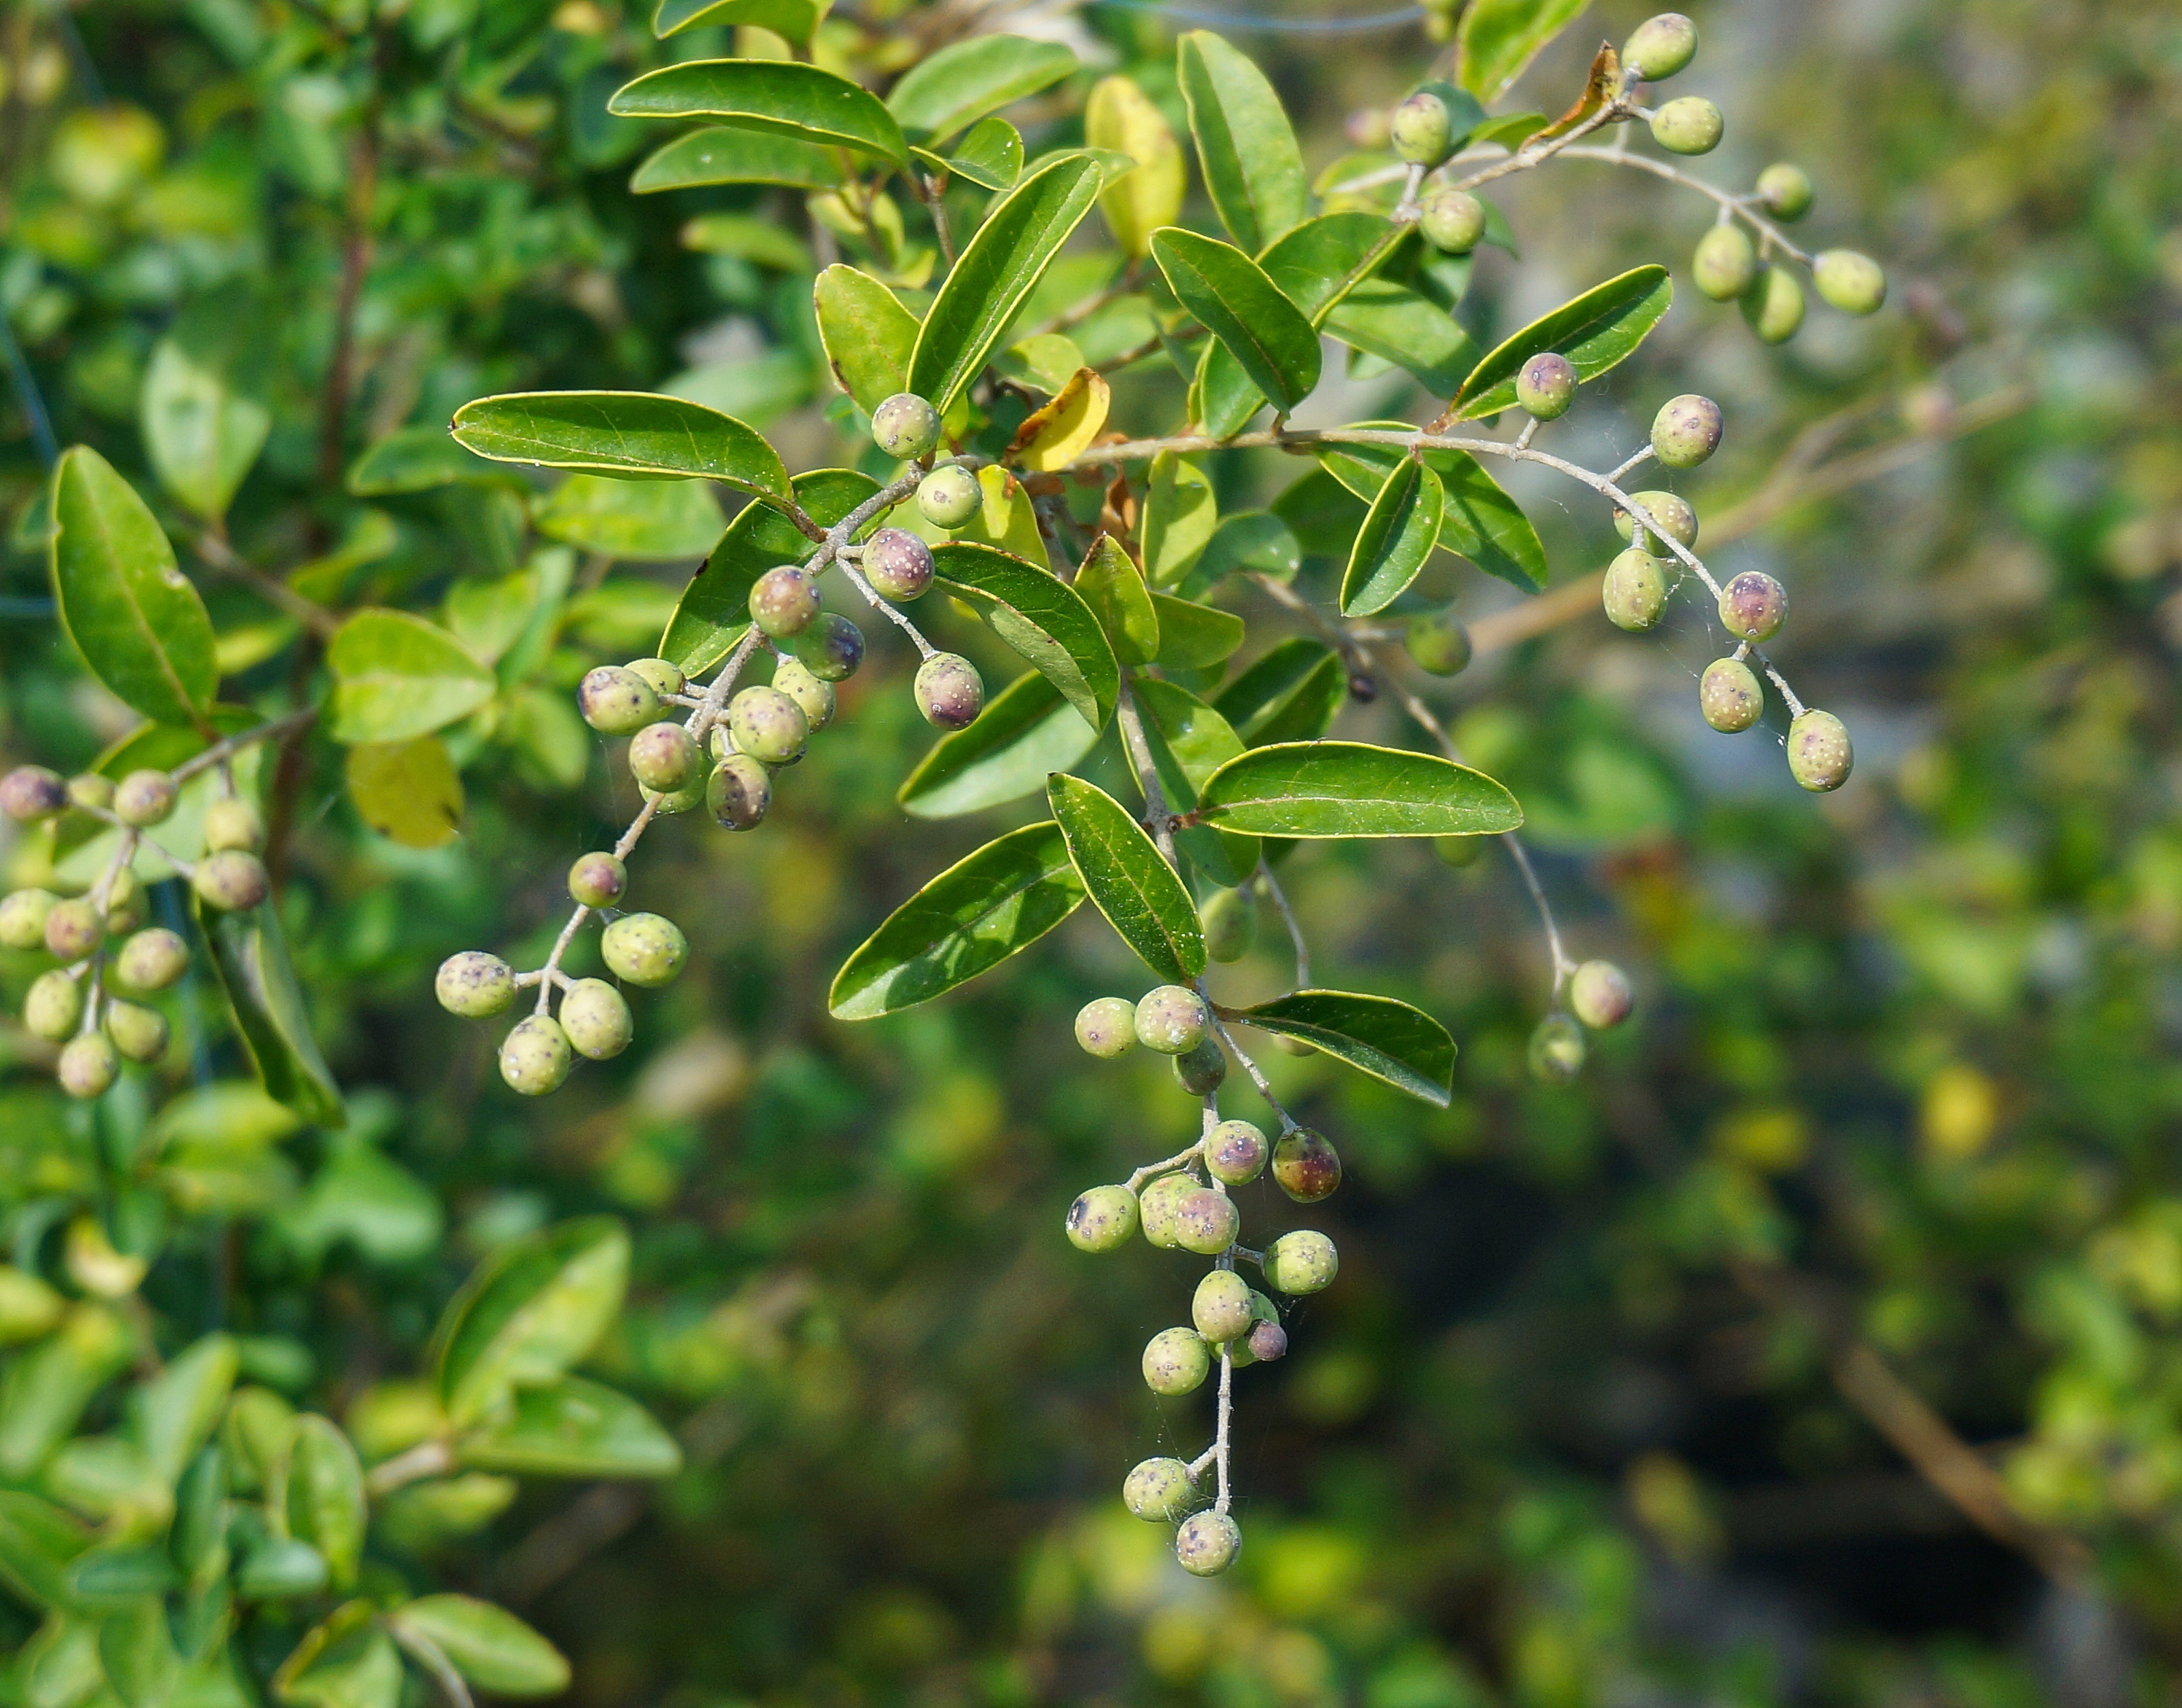
tree, nature, branch, plant, fruit, berry, fall, flower, wild, food, green, herb, produce, evergreen, autumn, botany, flora, berries, shrub, flowering plant, chokeberry, woody plant, land plant